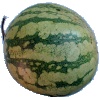
Label: Watermelon 1